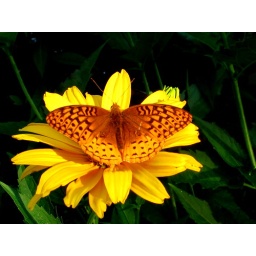
A bright butterfly resting atop a lovely yellow lily. Taken in a yard in the village of Penobscot, Maine.